The Poacher's Foster Daughter or Noble Millionaire

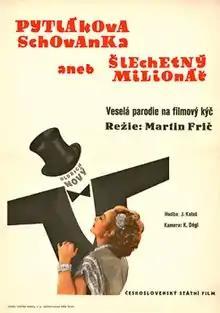
Czech poster

The Poacher's Foster Daughter or Noble Millionaire is a Czech comedy film directed by Martin Frič. It was released in 1949.